1970 Allan Cup

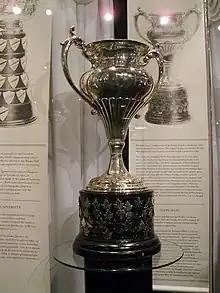
Silver bowl trophy with two large handles, mounted on a black plinth.

The 1970 Allan Cup was the Canadian senior ice hockey championship for the 1969–70 senior "A" season. The event was hosted by the Spokane Jets in Spokane, Washington. The 1970 playoff marked the 62nd time that the Allan Cup has been awarded.